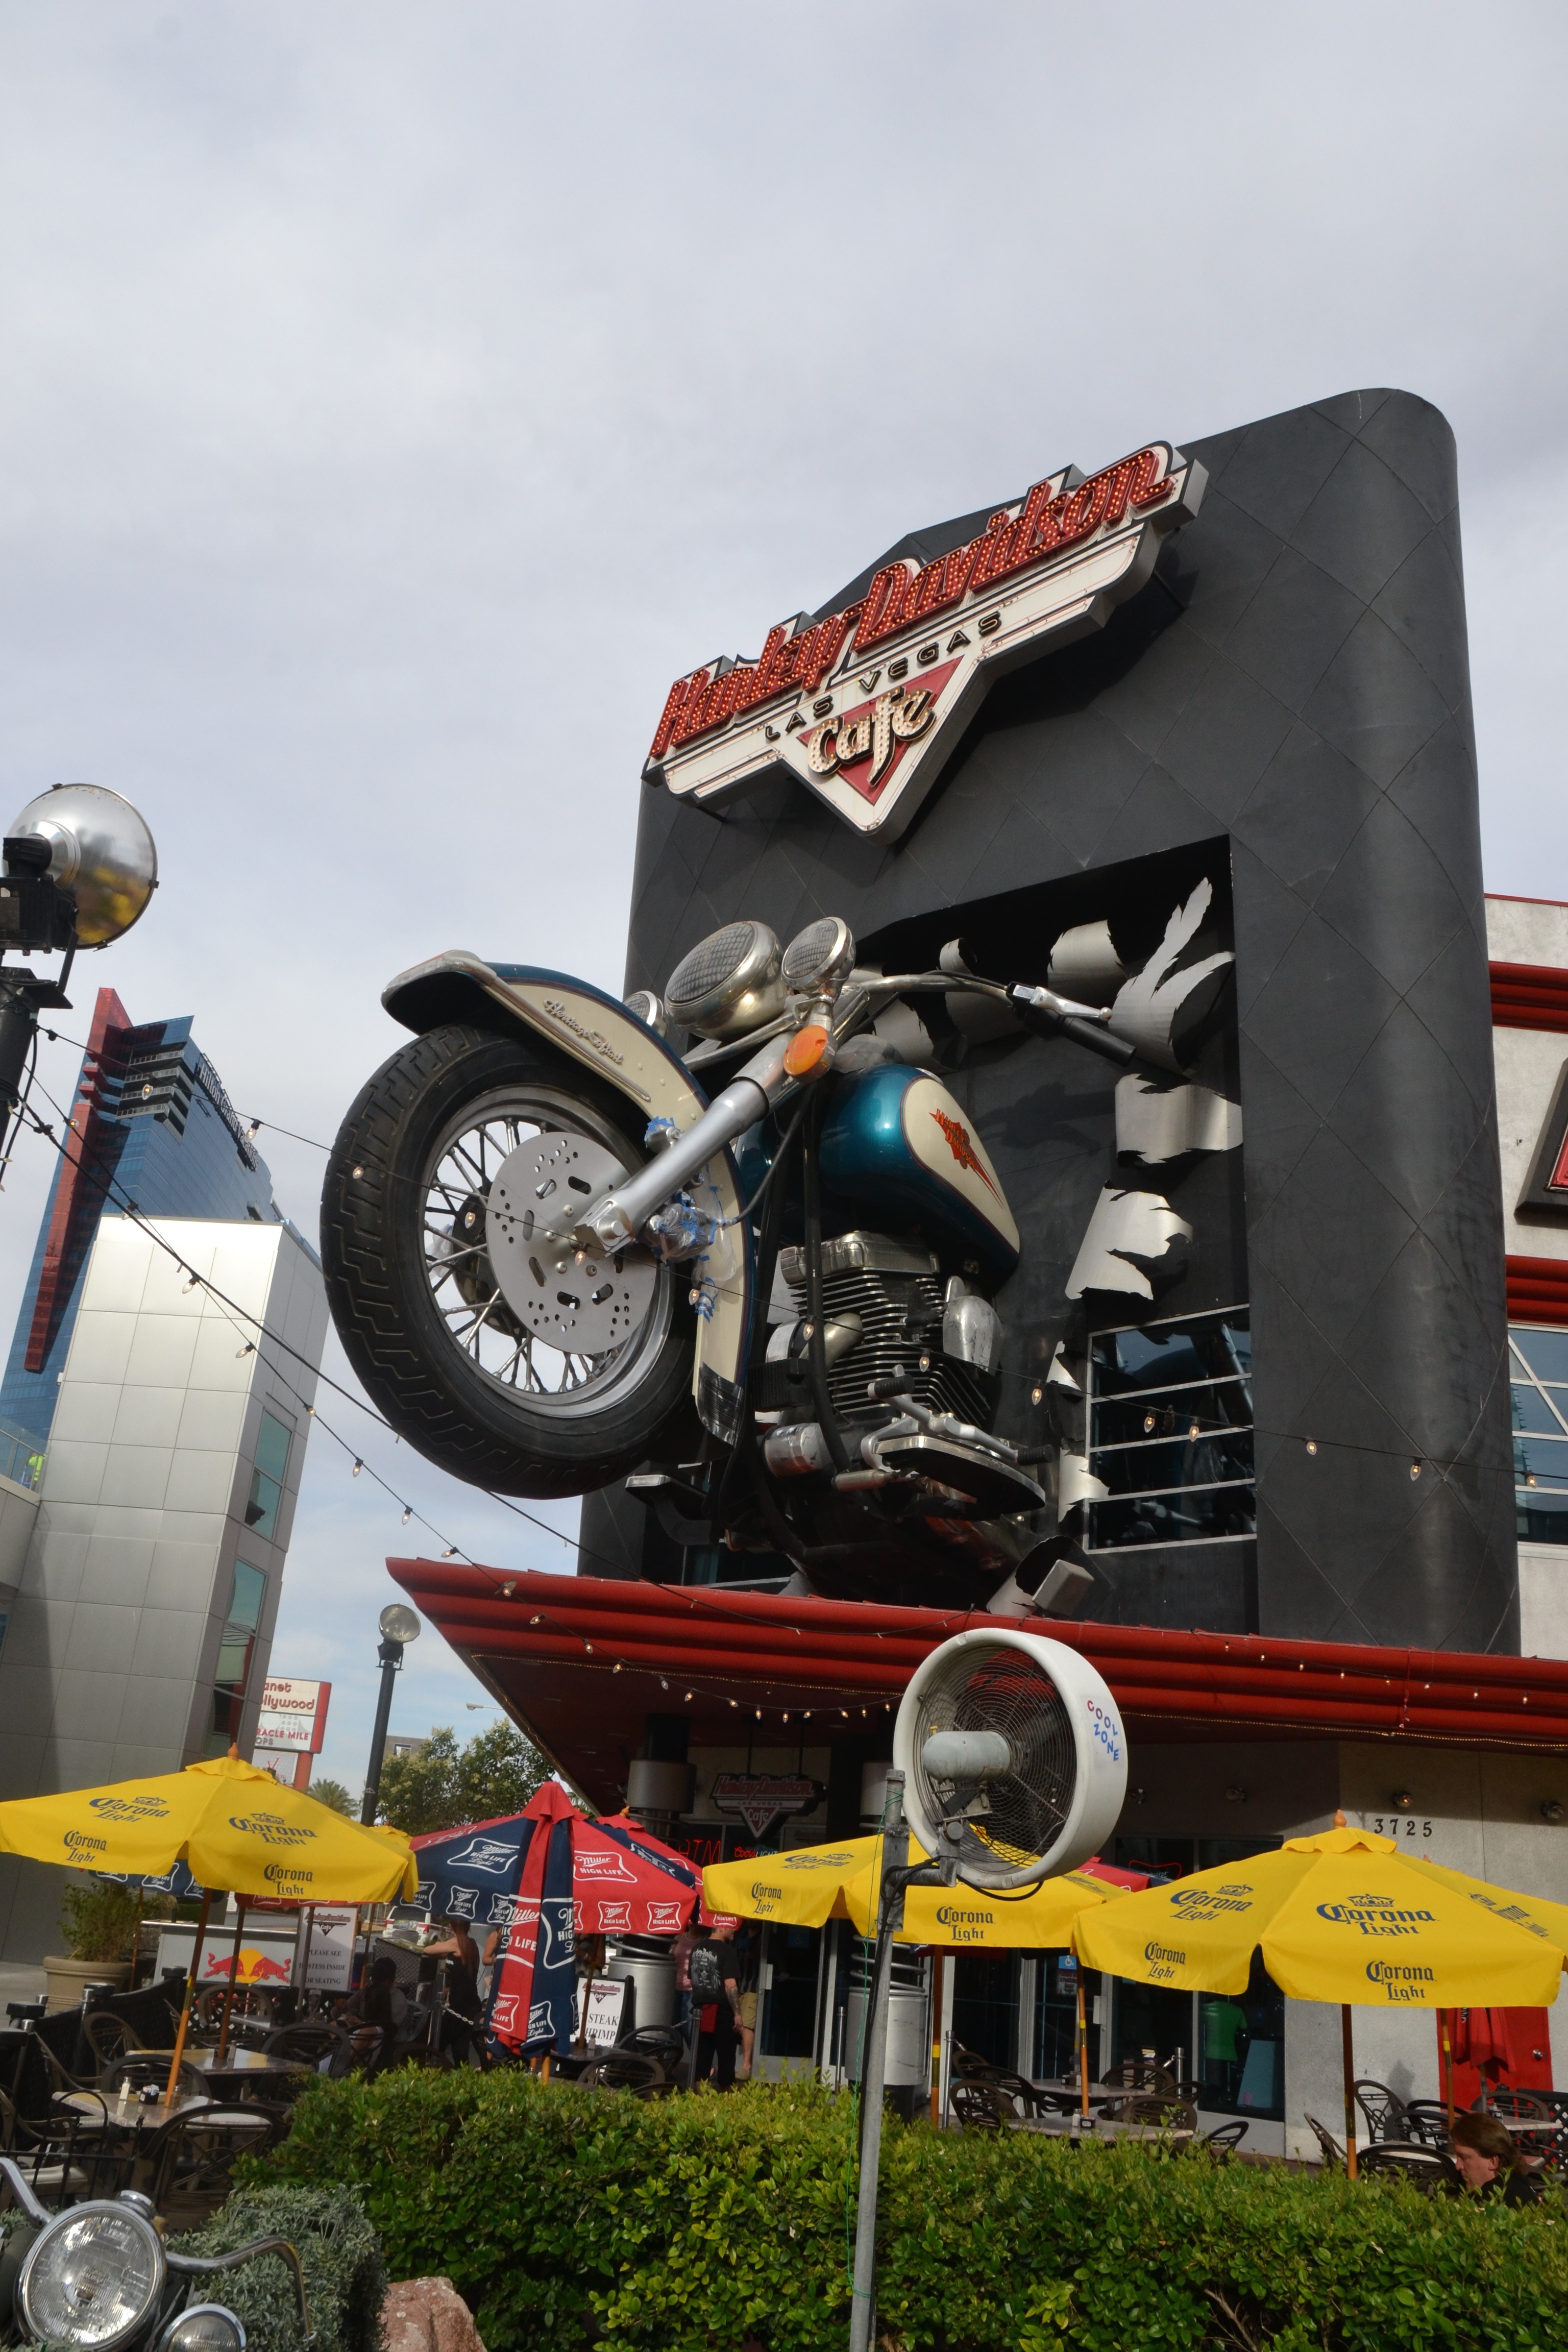
car, restaurant, home, vehicle, motorcycle, extreme sport, race, racing, harley davidson, motorsport, two wheeled vehicle, motorcycle racing